Stamp Act 1765

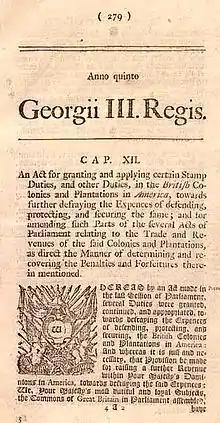
Printed copy of the Stamp Act 1765

American colonists initially objected to the Sugar Act 1764 for economic reasons, but before long they recognized that there were potential constitutional issues involved. The British Constitution guaranteed that taxes could not be levied without the consent of Parliament, but the colonists argued that due to their theoretical Rights as Englishmen, they could not be taxed without their consent, which came in the form of representation in Parliament. The colonists elected no members of Parliament, and so it was seen as a violation of their rights for Parliament to tax them. There was little time to raise this issue in response to the Sugar Act 1764, but it came to be a major objection to the Stamp Act 1765 the following year.